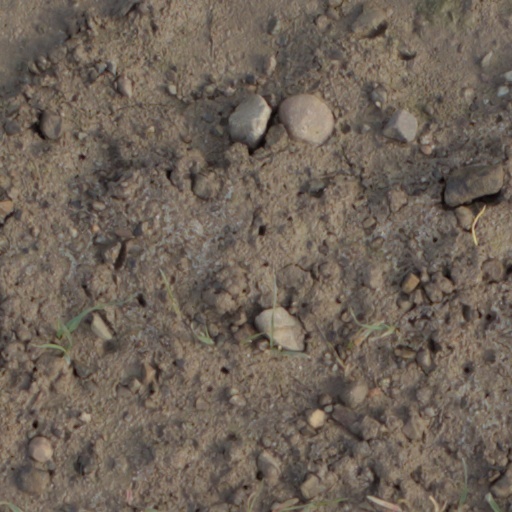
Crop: wheat